Joe Burns (cricketer)

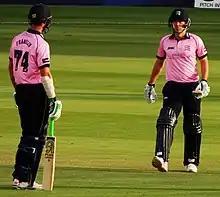
James Franklin and Burns (right) in 2015

Joseph Anthony Burns (born 6 September 1989), is an Italian-Australian cricketer. He previously played for the Australia national cricket team, Melbourne Stars in the Big Bash League and Queensland in Australian domestic cricket. In May 2024, he announced his move to Italy as a tribute for his late brother Dominic, who died in February 2024 and in the hopes of playing for Italy in the 2026 T20 World Cup.